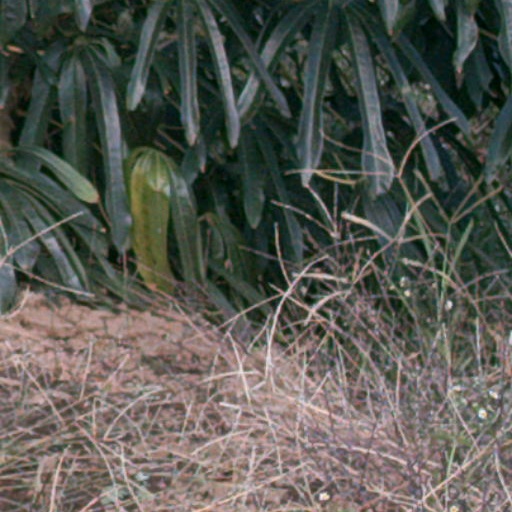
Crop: cassava